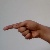
The image shows a hand gesture representing the letter 'G' in Indian Sign Language.